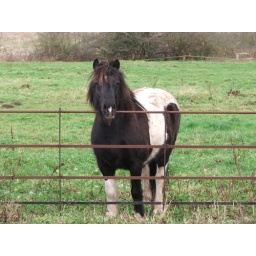
horse in field